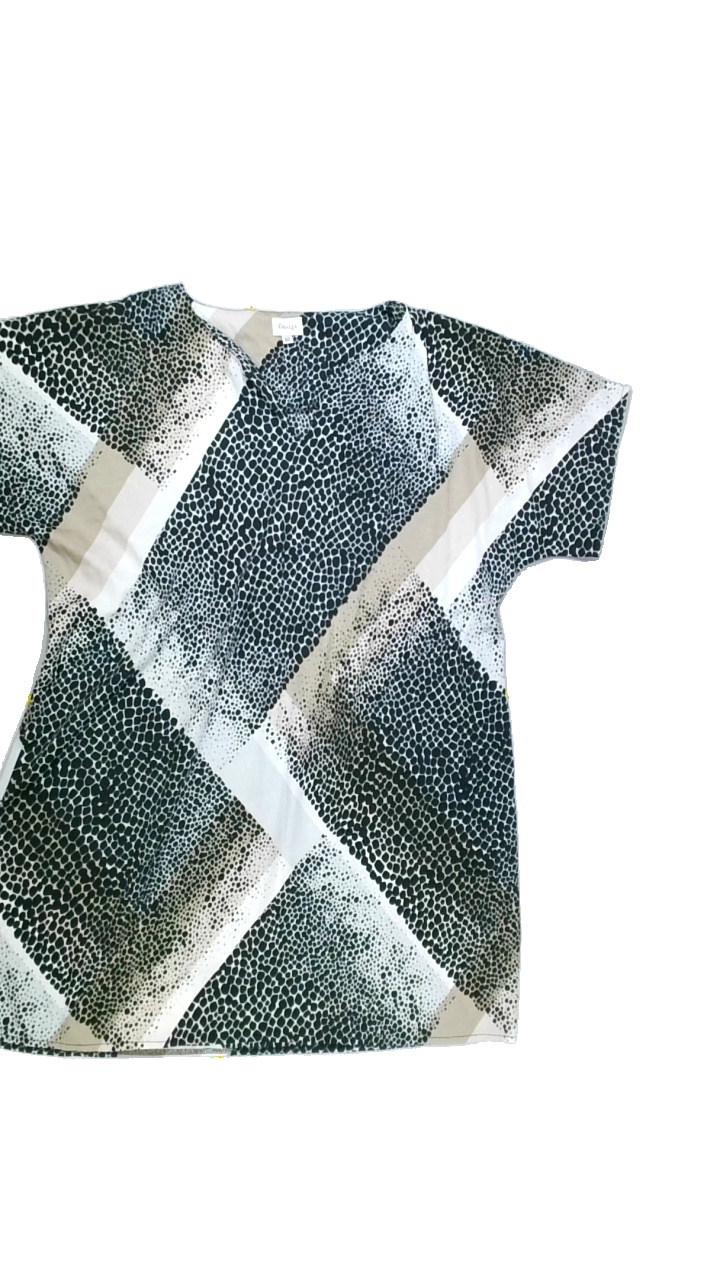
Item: Tunic (Ladies)
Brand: Not Applicable
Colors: Multicolor, Black, White, Beige, Pink
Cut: Regular, V-collar
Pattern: Animal print
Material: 100%polyester
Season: All
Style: No trend
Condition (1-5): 5
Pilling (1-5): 5
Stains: No
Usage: Reuse
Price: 50-100